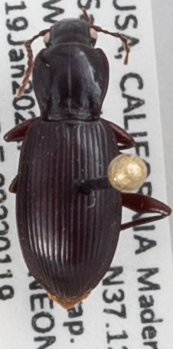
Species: Pterostichus panticulatus
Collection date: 2022-01-19
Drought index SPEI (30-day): -0.072
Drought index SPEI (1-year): -1.28
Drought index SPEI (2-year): -2.09